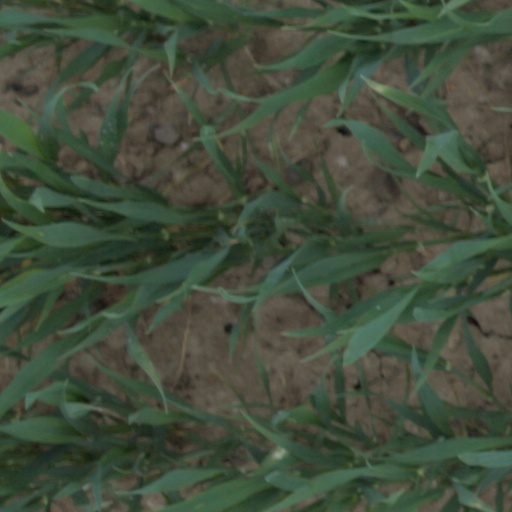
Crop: wheat